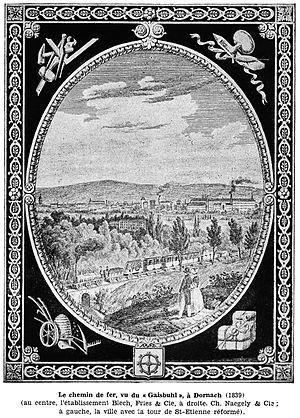
Vue du chemin de fer Mulhouse-Thann en 1839 à Dornach.
La Compagnie du chemin de fer de Mulhouse à Thann est une société anonyme, créée en 1837, qui construisit et exploita un chemin de fer entre ces deux villes, dans le département du Haut-Rhin.